T. J. McConnell

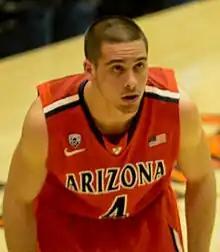
T.J. McConnell for Arizona in 2014

As a freshman for Duquesne in 2010–11, McConnell averaged 10.8 points, 3.8 rebounds, 4.4 assists, and 2.8 steals per game in 32 appearances (30 starts), earning 2011 Atlantic 10 Freshman of the Year honors.